Kikuyu people

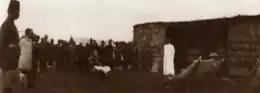
Kikuyu chief Wanbugu (seated center) in talks with the High Commissioner of the East Africa Protectorate c. 1910

Following severe financial difficulties of the British East Africa Company, the British government on 1 July 1895 established direct Crown rule through the East African Protectorate, subsequently opening in 1902 the fertile highlands to European emigrants. The Agikuyu, upset at the waves of emigrants, enforced a policy of killing any of their own that collaborated with the colonial government. When disputes with white settlers and the Agikuyu became violent (usually over land issues), the settlers would employ Maasai tribesmen together with some colonial troops to carry out their fighting for them. The Maasai had historically negative relations with the Agikuyu, and thus were willing to take up arms against them. The various conflicts between the settlers and the Agikuyu often resulted in defeat for the latter, thanks to their inferior weaponry. The Agikuyu, having been unsuccessful in their conflicts with the European settlers and the colonial government, turned to political means as a method of resolving their grievances.